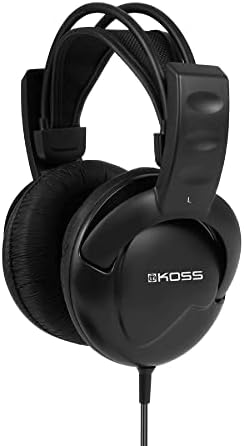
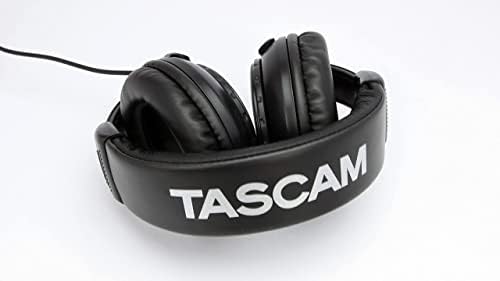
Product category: headphones
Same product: no